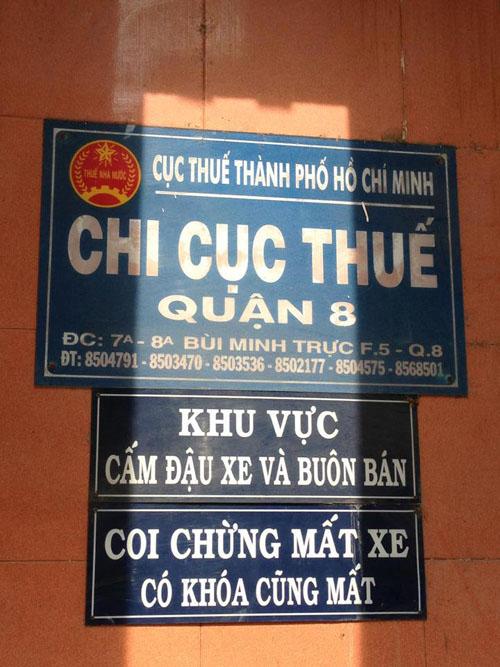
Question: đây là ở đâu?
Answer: đây là chi cục thuế quận 8 thành phố hồ chí minh